Colonia Tovar

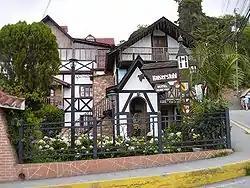
View of a house in Colonia Tovar.

The local fauna is characteristic of cloud forests; a habitat for many endemic species due to its unique climate and peatland environment. Among the wildlife present, species most commonly referred to are the classic golden-headed quetzal and the toucan beak emerald bottle, also known as "tiátaro." Coludo blue hummingbirds and tiles swallows are present. Among the most common primates is the black howler. Also common are the Tara butterfly, the mountaineer armadillo and many more. A frog is named after this area, the El Tovar Glass Frog "(Celsiella revocata)", that lives in the cloud forests of this region.